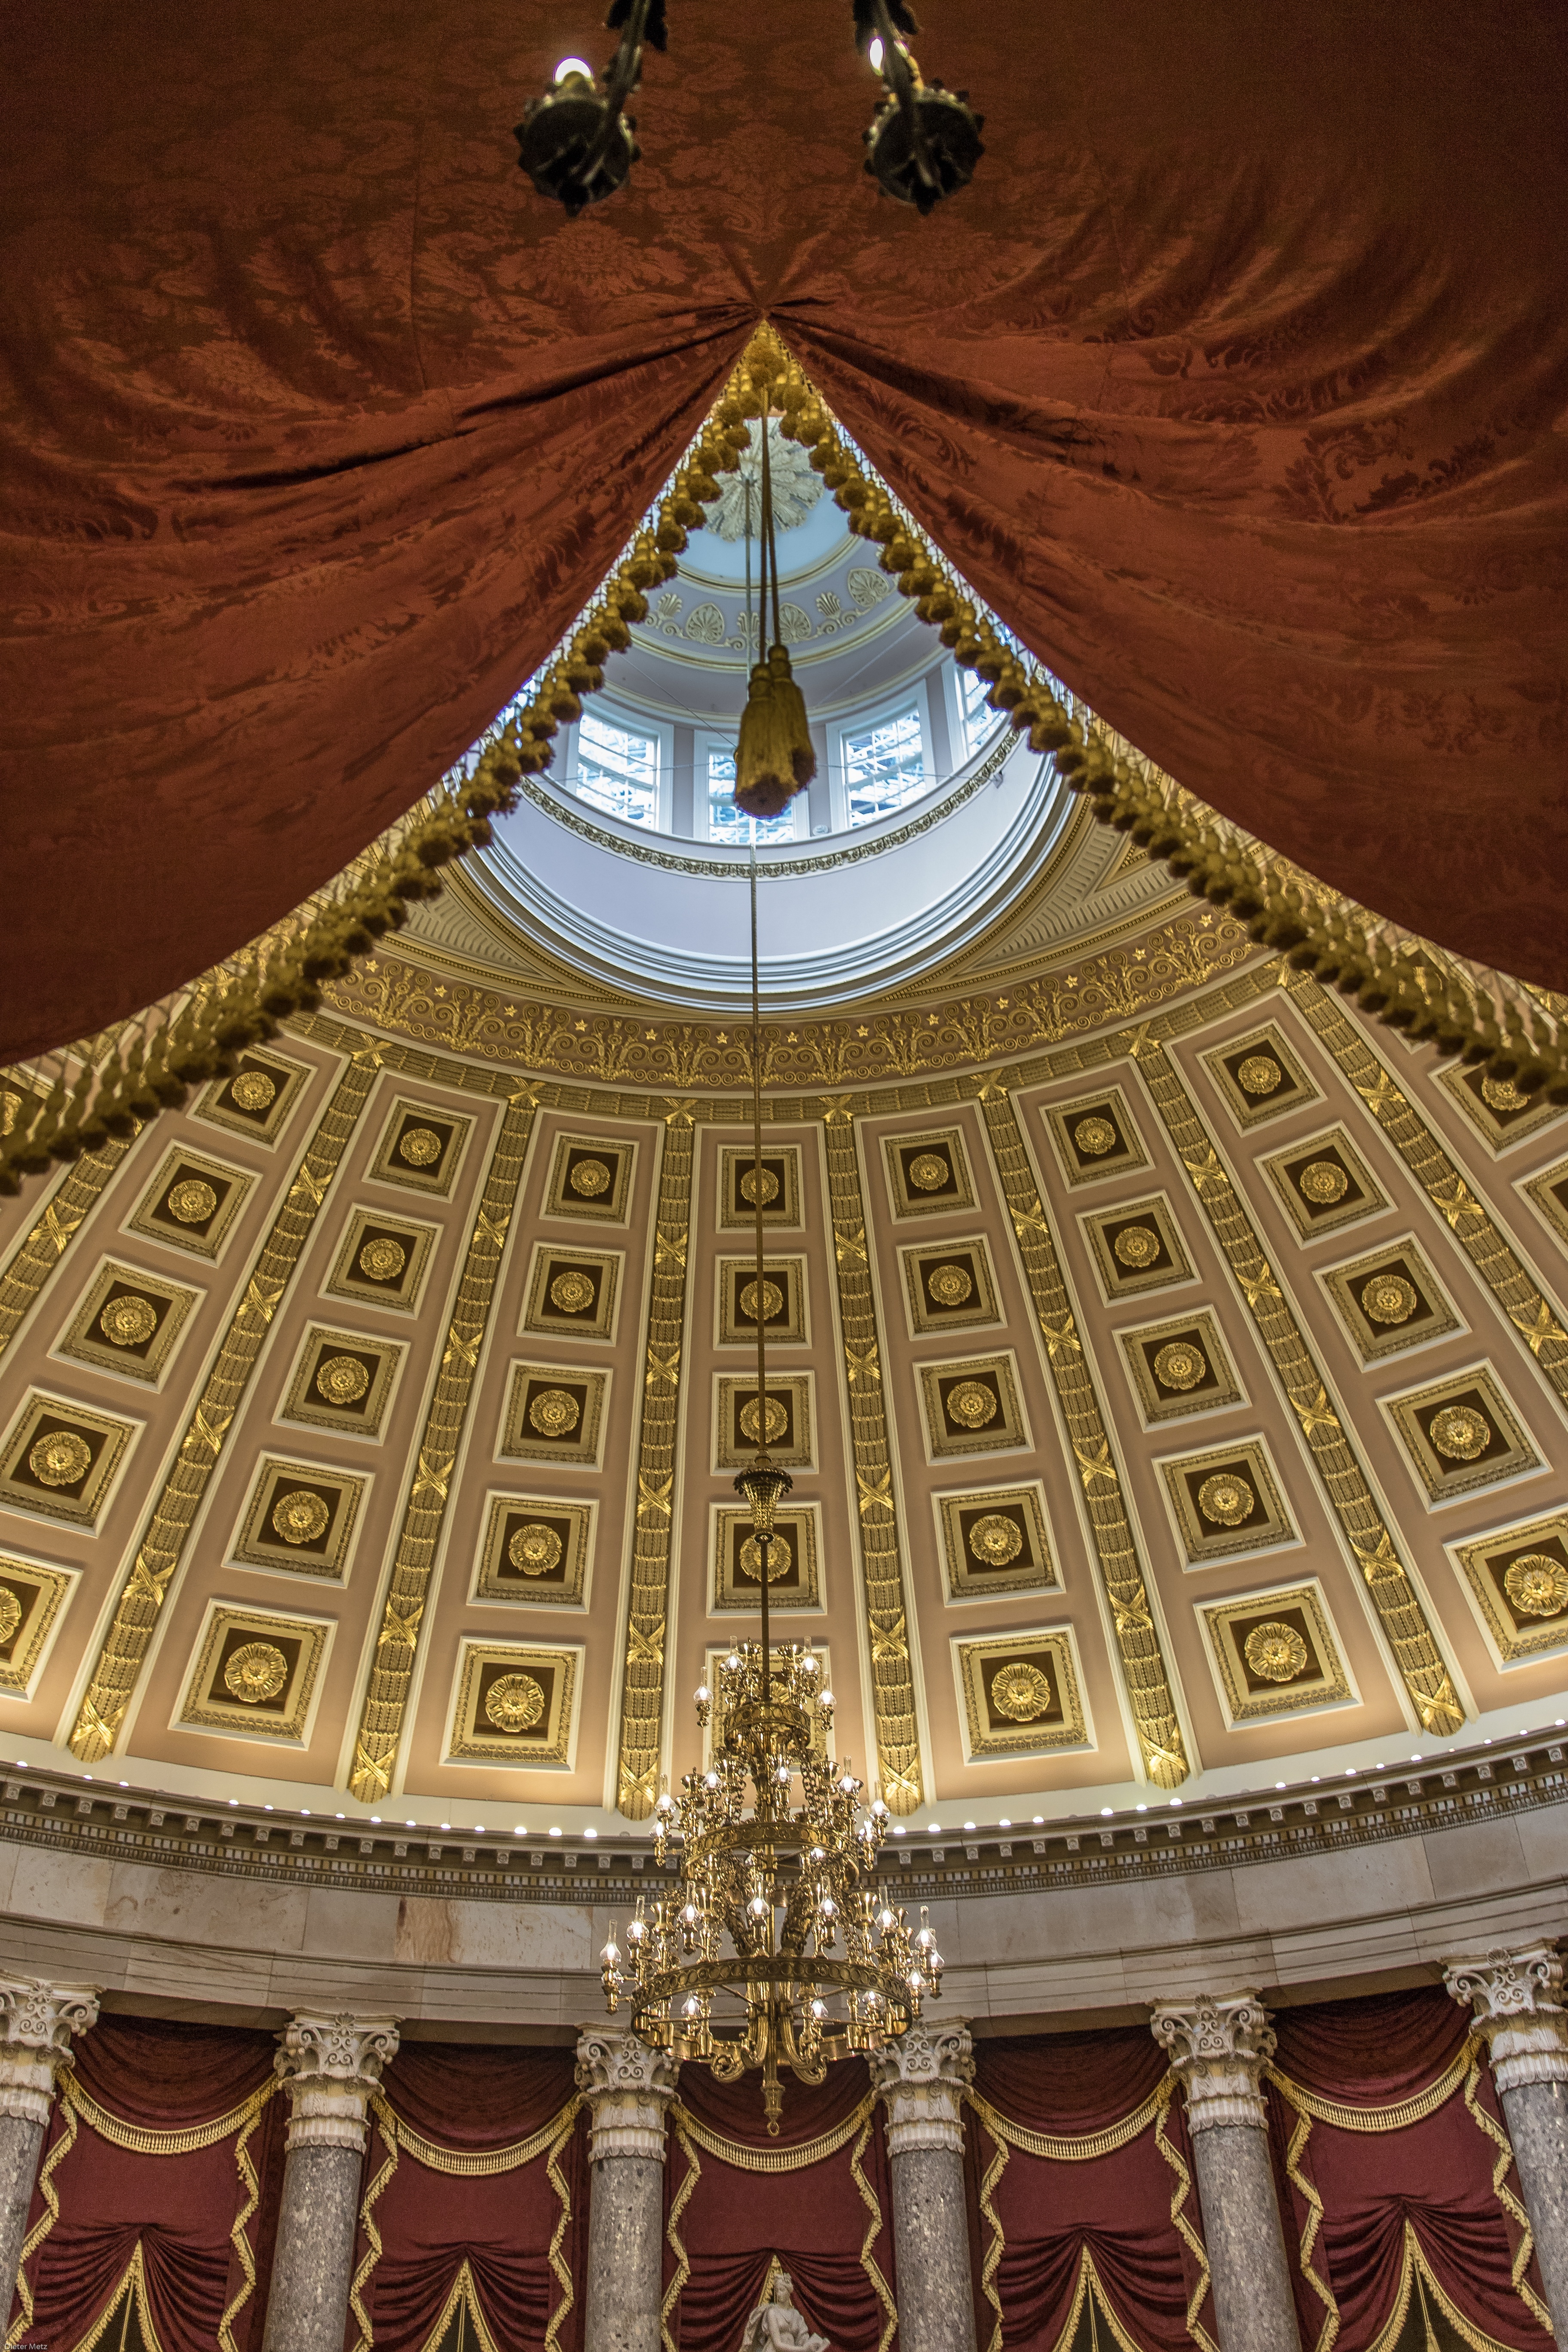
building, palace, usa, place of worship, washington, places of interest, inside, temple, symmetry, basilica, dome, capitol, washington dc, united states capitol, ancient history